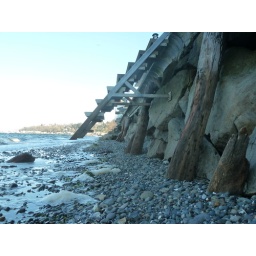
Those stairs were in the sand yesterday. Maybe 2 ft of beach elevation carried away in the night.